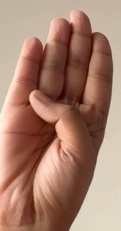
ASL sign: B